Philadelphia

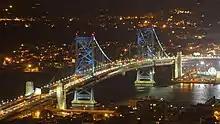
The long Benjamin Franklin Bridge spans the Delaware River, connecting Philadelphia and South Jersey

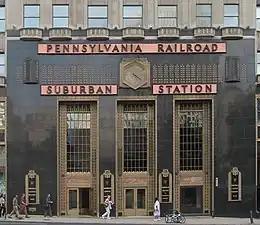
Suburban Station with art deco architecture at 16th Street and JFK Boulevard

In a 2015 report by Pew Charitable Trusts, the police districts with the highest rates of violent crime were Frankford (15th district) and Kensington (24th district) in the Near Northeast, and districts to the North (22nd, 25th, and 35th districts), West (19th district) and Southwest (12th district) of Center City. Each of those seven districts recorded more than a thousand violent crimes in 2014. The lowest rates of violent crime occurred in Center City, South Philadelphia, the Far Northeast, and Roxborough districts, the latter of which includes Manayunk.